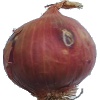
Label: Onion Red 1